Europa World Year Book

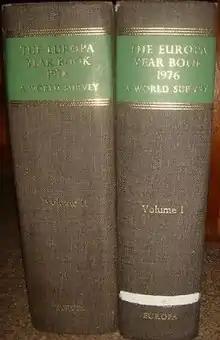
1976 edition

The Europa World Year Book provides detailed country surveys containing analytical, statistical and directory data available for over 250 countries and territories.